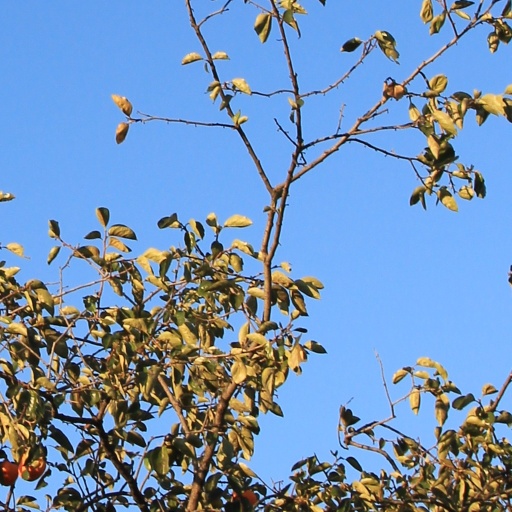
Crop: grape